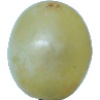
Label: Grape White 1